Jet fighter generations

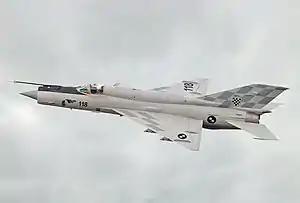
The MiG-21 was the most widely produced jet fighter in history.

The Korean War of 1950–1953 forced a major reconsideration of aircraft design. Guns proved unsuitable at such high speeds, while the need for multirole capability in battlefield support was rediscovered. Interceptor-type aircraft emerging after the war used after-burning engines to give Mach 2 performance, while radar and infrared homing missiles greatly improved their accuracy and firepower. The U.S. Century Series such as the Lockheed F-104 Starfighter, as well as the Russian MiG-21, English Electric Lightning, and French Dassault Mirage III were typical of this era. Many types were soon compromised by adaptations for battlefield support roles, and some of these would persist in new variants for multiple generations.